Economy of Iran

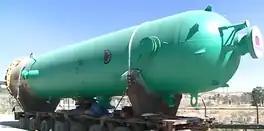
Giant gas reactor of Yadavaran gas refinery designed and manufactured by AzarAb Industries Corporation

Iran manufactures 60–70% of its equipment domestically, including refineries, oil tankers, drilling rigs, offshore platforms, and exploration instruments.